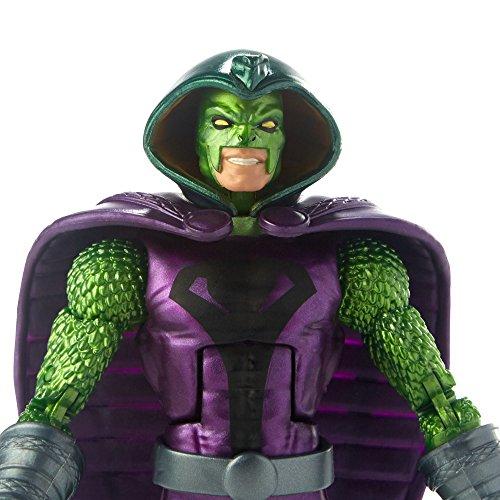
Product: Marvel Legends Series Avengers Infinity War 6-inch Serpent Society
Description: Collect other Marvel Legends Series figures each sold separately.
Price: $19.99
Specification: ProductDimensions:2.5x6x10.5inches|ItemWeight:7ounces|ShippingWeight:8ounces(Viewshippingratesandpolicies)|DomesticShipping:ItemcanbeshippedwithinU.S.|InternationalShipping:ThisitemcanbeshippedtoselectcountriesoutsideoftheU.S.LearnMore|ASIN:B0779T7YYL|Itemmodelnumber:E1390|Manufacturerrecommendedage:4yearsandup